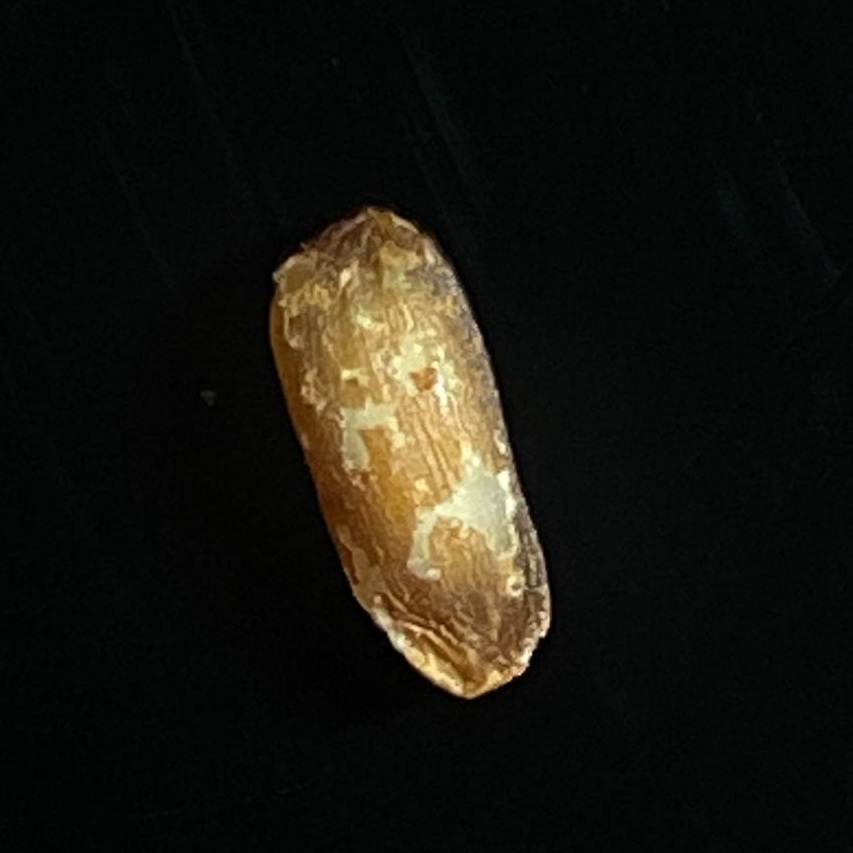
Rice variety: Lal_Biroi